Jairam Ramesh

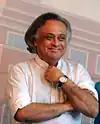
Jairam in 2012

Jairam Ramesh (born 9 April 1954) is a senior Indian politician to the Indian National Congress. He is a Member of Parliament representing Karnataka state in the Rajya Sabha. In July 2011, Jairam was elevated to the Union Council of Ministers of India and appointed Minister of Rural Development and Minister (additional charge) of the new Ministry of Drinking Water and Sanitation. However, in the cabinet reshuffle in October 2012, he was divested of the portfolio of Ministry of Drinking Water and Sanitation. He was previously the Indian Minister of State (Independent Charge) at the Ministry of Environment and Forests from May 2009 to July 2011.